Wichita Wind

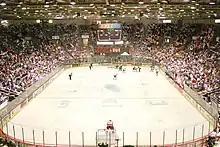
In 1983, GM Gordon took the team out of Wichita following disagreements over the leasing of Britt Brown Arena, seen here during a Wichita Thunder's game.

The Wind, now coached by John Muckler, concluded the 1981–82 pre-season with a 5–4 loss to the Golden Eagles. A good checking team but lacking in offensive power, only four Wichita players averaged over one point per game. Following a game in which the team received 19 fighting penalties, Muckler and eight other members of the organization spent a night in jail for a nightclub altercation. The owner of a disco club asked police to remove the players from his property; Muckler said police "panicked" and "didn't handle the situation very professionally". After winning twice and tying once in their last three games, the Wind finished the regular season 44–33–3, first in the league's South division. In the first round of the playoffs, the Wind swept three games from the Nashville South Stars; 1981–82 was their only season in the CHL. In the following round, Wichita was dismissed by the Checkers after losing four consecutive games.